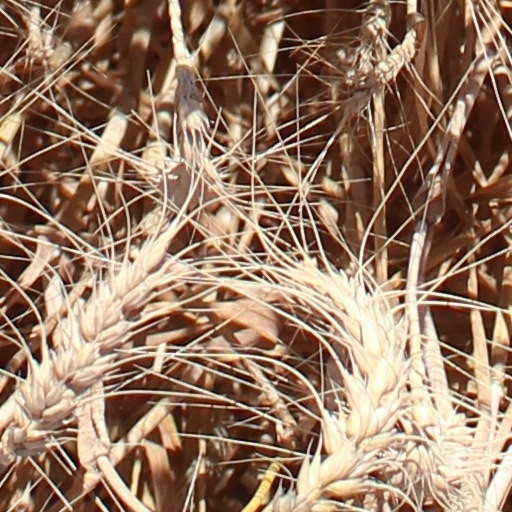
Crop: wheat